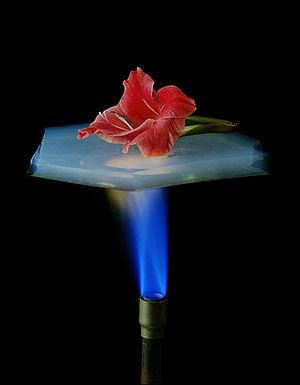
Une fleur est sur un morceau d'aérogel qui est suspendu sur un bec bunsen. L'aérogel est un excellent isolant, la fleur est donc protégé de la flamme. Čeština: Květina na kousku aerogelu, který je zahříván plamenem. Aerogel má výborné tepelně-izolační vlastnosti, díky kterým květina nevzpalne.